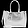
Label: Bag